Textual Poachers

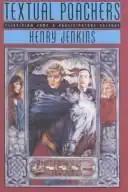

Textual Poachers: Television Fans & Participatory Culture is a nonfiction book of academic scholarship written in 1992 by television and media studies scholar Henry Jenkins. "Textual Poachers" explores fan culture and examines fans' social and cultural impacts.